Benzodiazepine

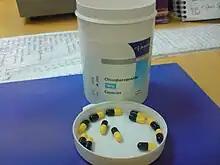
Chlordiazepoxide 5 mg capsules, which are sometimes used as an alternative to diazepam for benzodiazepine withdrawal. Like diazepam it has a long elimination half-life and long-acting active metabolites.

Benzodiazepines can be useful for short-term treatment of insomnia. Their use beyond 2 to 4 weeks is not recommended due to the risk of dependence. The Committee on Safety of Medicines report recommended that, where long-term use of benzodiazepines for insomnia is indicated, treatment should be intermittent wherever possible. It is preferred that benzodiazepines be taken intermittently and at the lowest effective dose. They improve sleep-related problems by shortening the time spent in bed before falling asleep, prolonging the sleep time, and, in general, reducing wakefulness. However, they worsen sleep quality by increasing light sleep and decreasing deep sleep. Other drawbacks of hypnotics, including benzodiazepines, are possible tolerance to their effects, rebound insomnia, and reduced slow-wave sleep and a withdrawal period typified by rebound insomnia and a prolonged period of anxiety and agitation.